List of Assassin's Creed characters

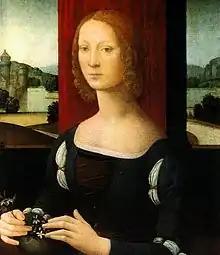

Lorenzo de' Medici (1 January 1449 – 9 April 1492) (voiced and played by Alex Ivanovici) was an Italian statesman and "de facto" ruler of the Florentine Republic during the Italian Renaissance. Known as "il Magnifico" (the Magnificent) by contemporary Florentines, he was a diplomat, politician and patron of scholars, artists, and poets. His life coincided with the high point of the early Italian Renaissance. His death in 1492 marked the end of the Golden Age of Florence, as the end of his life also meant the end of the fragile peace he had helped maintain between the various Italian states. In "" and "Assassin's Creed II", Lorenzo is portrayed as an ally of the Assassins, particularly the House of Auditore, working closely with Giovanni against the corrupt Rodrigo Borgia. After Giovanni's death, Lorenzo is saved by Ezio during the Pazzi conspiracy, which starts a long-term partnership between them, with Ezio carrying out several assassination contracts for him.